Random Family

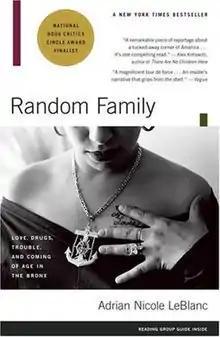
Paperback edition

Random Family: Love, Drugs, Trouble, and Coming of Age in the Bronx is a 2003 narrative non-fiction study of urban life by American writer Adrian Nicole LeBlanc.